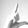
ASL letter: L